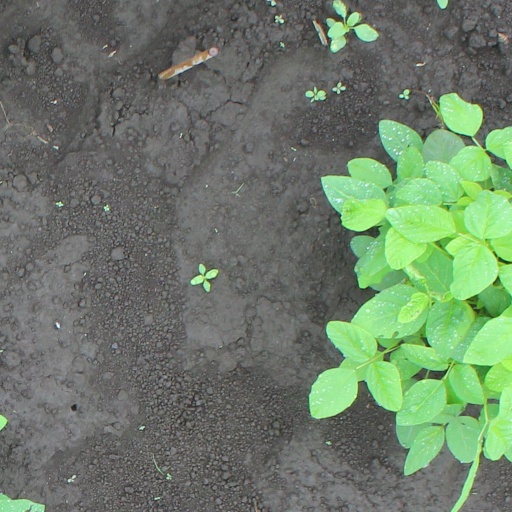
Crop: soybean